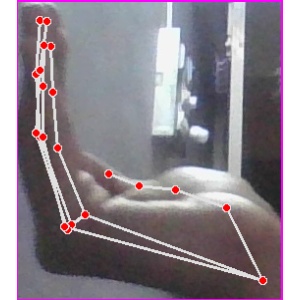
अक्षर: स